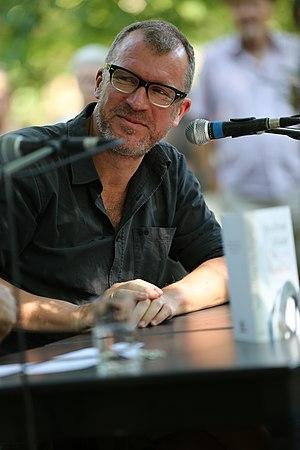
Écrivain allemand Andreas Maier présente son romaun ""Die Familie"" au festival de la littérature ""Erlanger Poetenfest"" 2019"